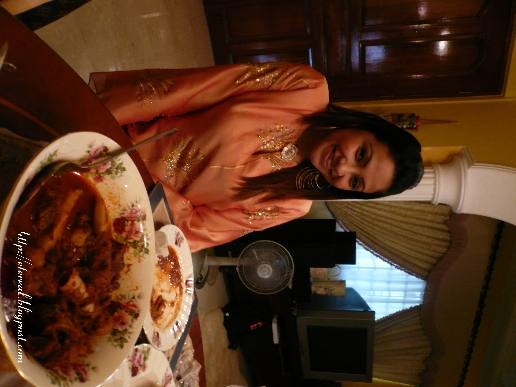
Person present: Yes